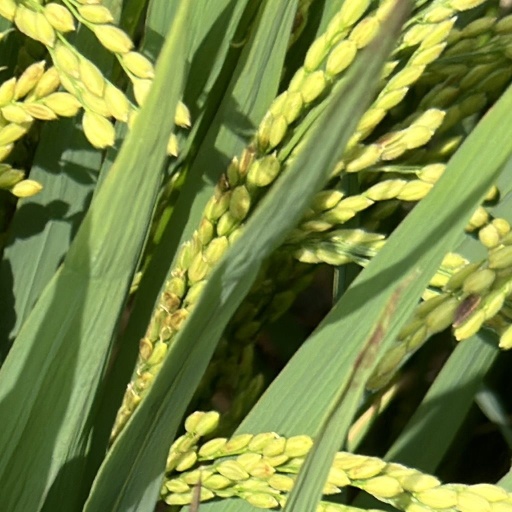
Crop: rice